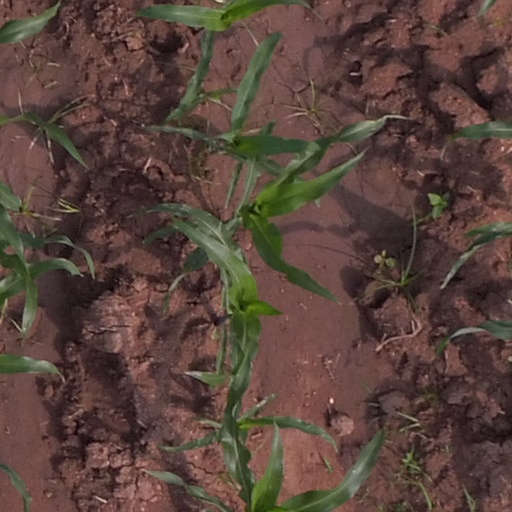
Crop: maize; corn